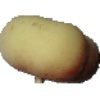
Label: Peach Flat 1